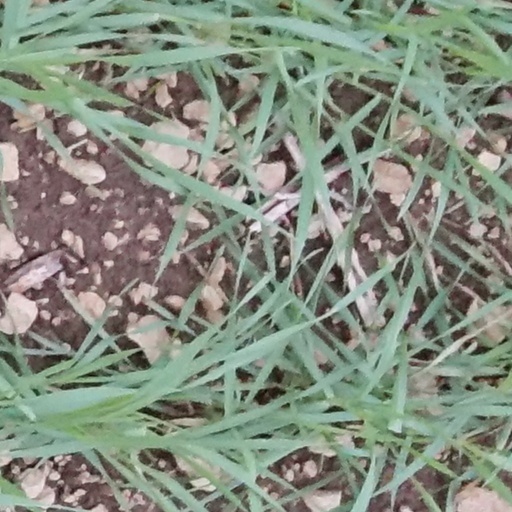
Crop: wheat